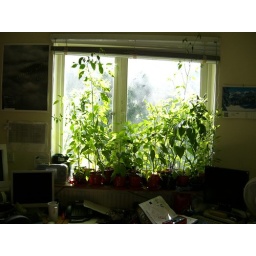
Chilli plants in the office trying to take over